Roundball Classic

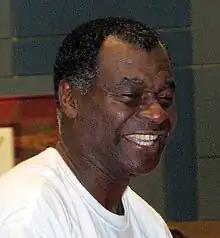
Calvin Murphy was the MVP of the 1966 game and scored a Roundball Classic record 37 points.

After the game two MVPs were named: one for the Pennsylvania team and one for the U.S. team. In 1979 and 1986 three U.S. selections played (East, Midwest and Southwest in 1979; East, South and North in 1986).